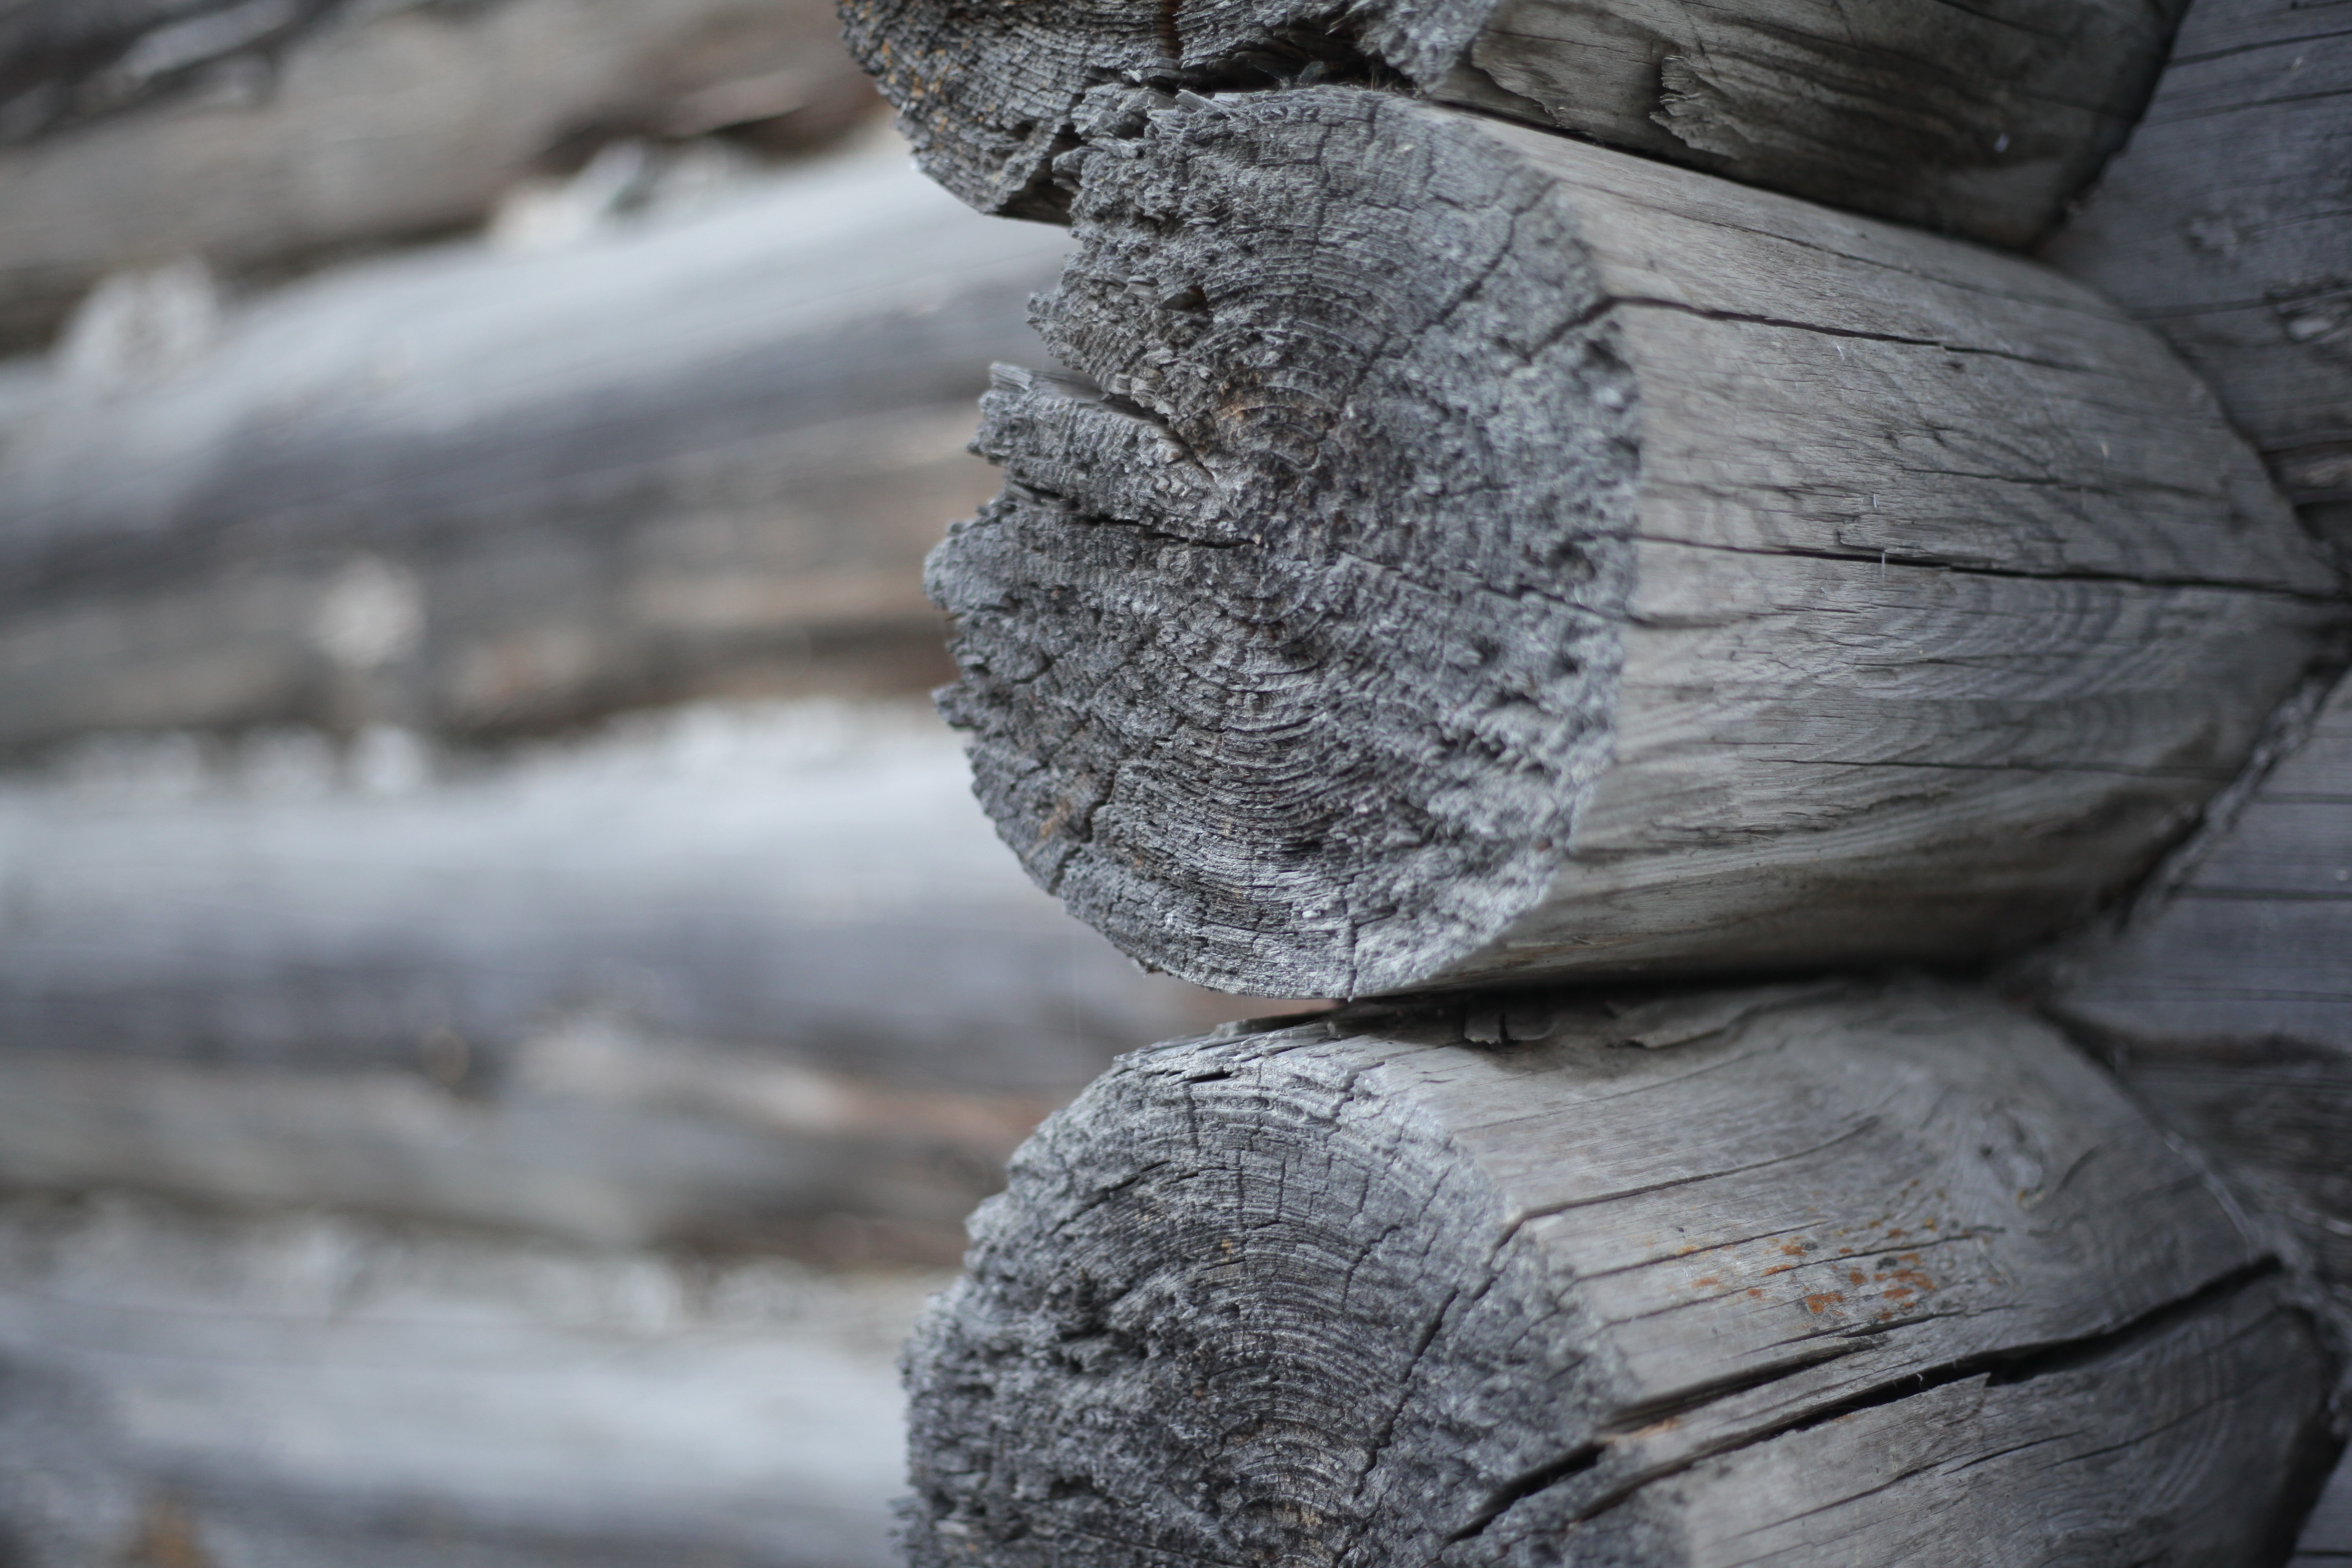
tree, rock, winter, wood, house, leaf, trunk, old, log, material, wooden house, close up, old house, sculpture, geology, temple, carving, old tree, balance beam